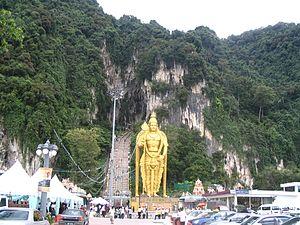
Batu caves - Malaisie - vue d'ensemble depuis le parking
Les grottes de Batu sont un ensemble de grottes, dont certaines ont été aménagées en temples, dans une colline calcaire située à 10 kilomètres au nord de Kuala Lumpur en Malaisie.